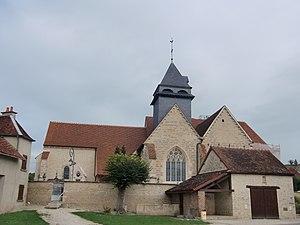
Eglise de Bourguignons (Aube - Champagne - France)
Bourguignons est une commune française, située dans le département de l'Aube en région Grand Est.
Cet article recense les monuments historiques de l'Aube, en France.
L'église Saint-Vallier est une église située à Bourguignons, en France.